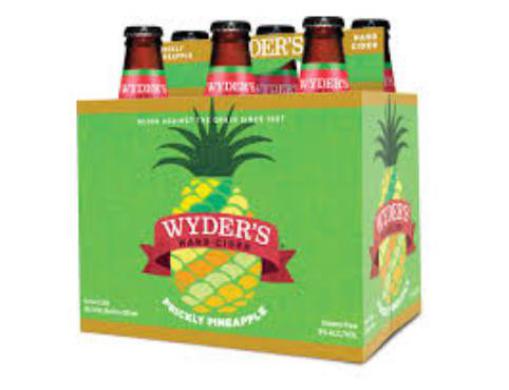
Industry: Food